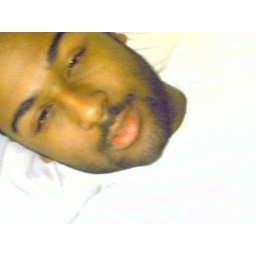
lookin cute in my bed